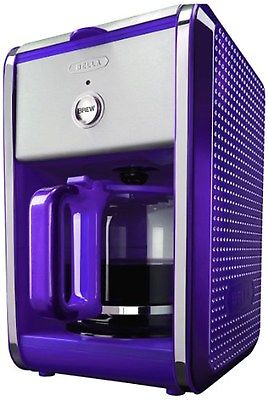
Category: coffee maker